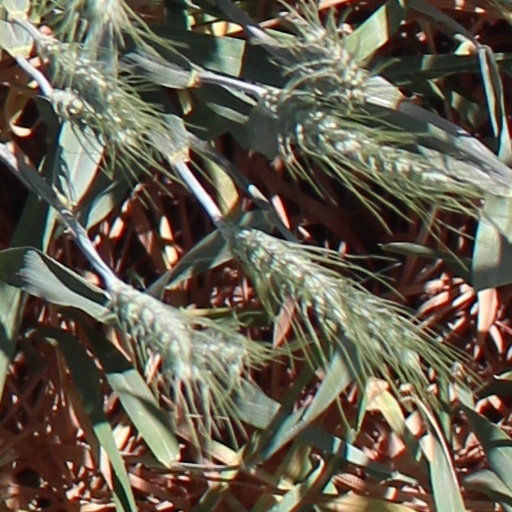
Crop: wheat